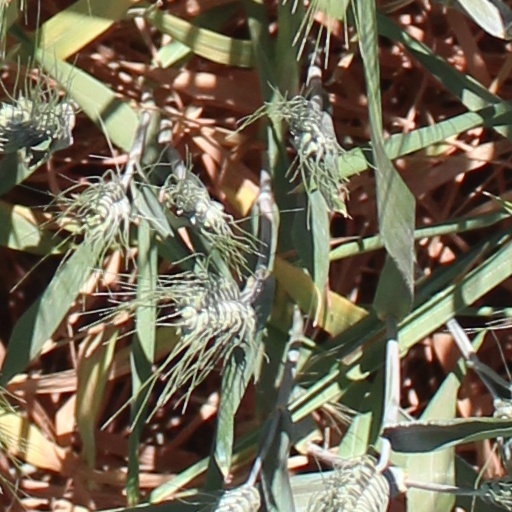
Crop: wheat